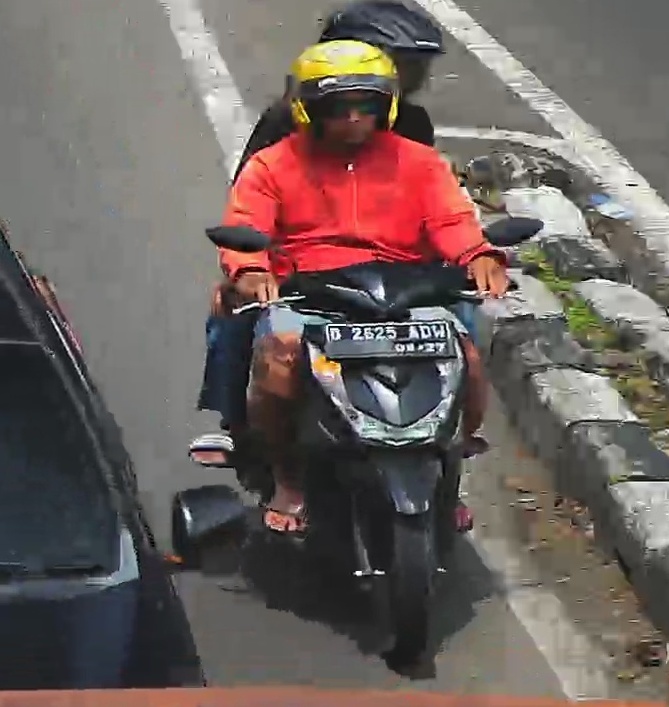
person-with-helmet: 2
person-without-helmet: 0